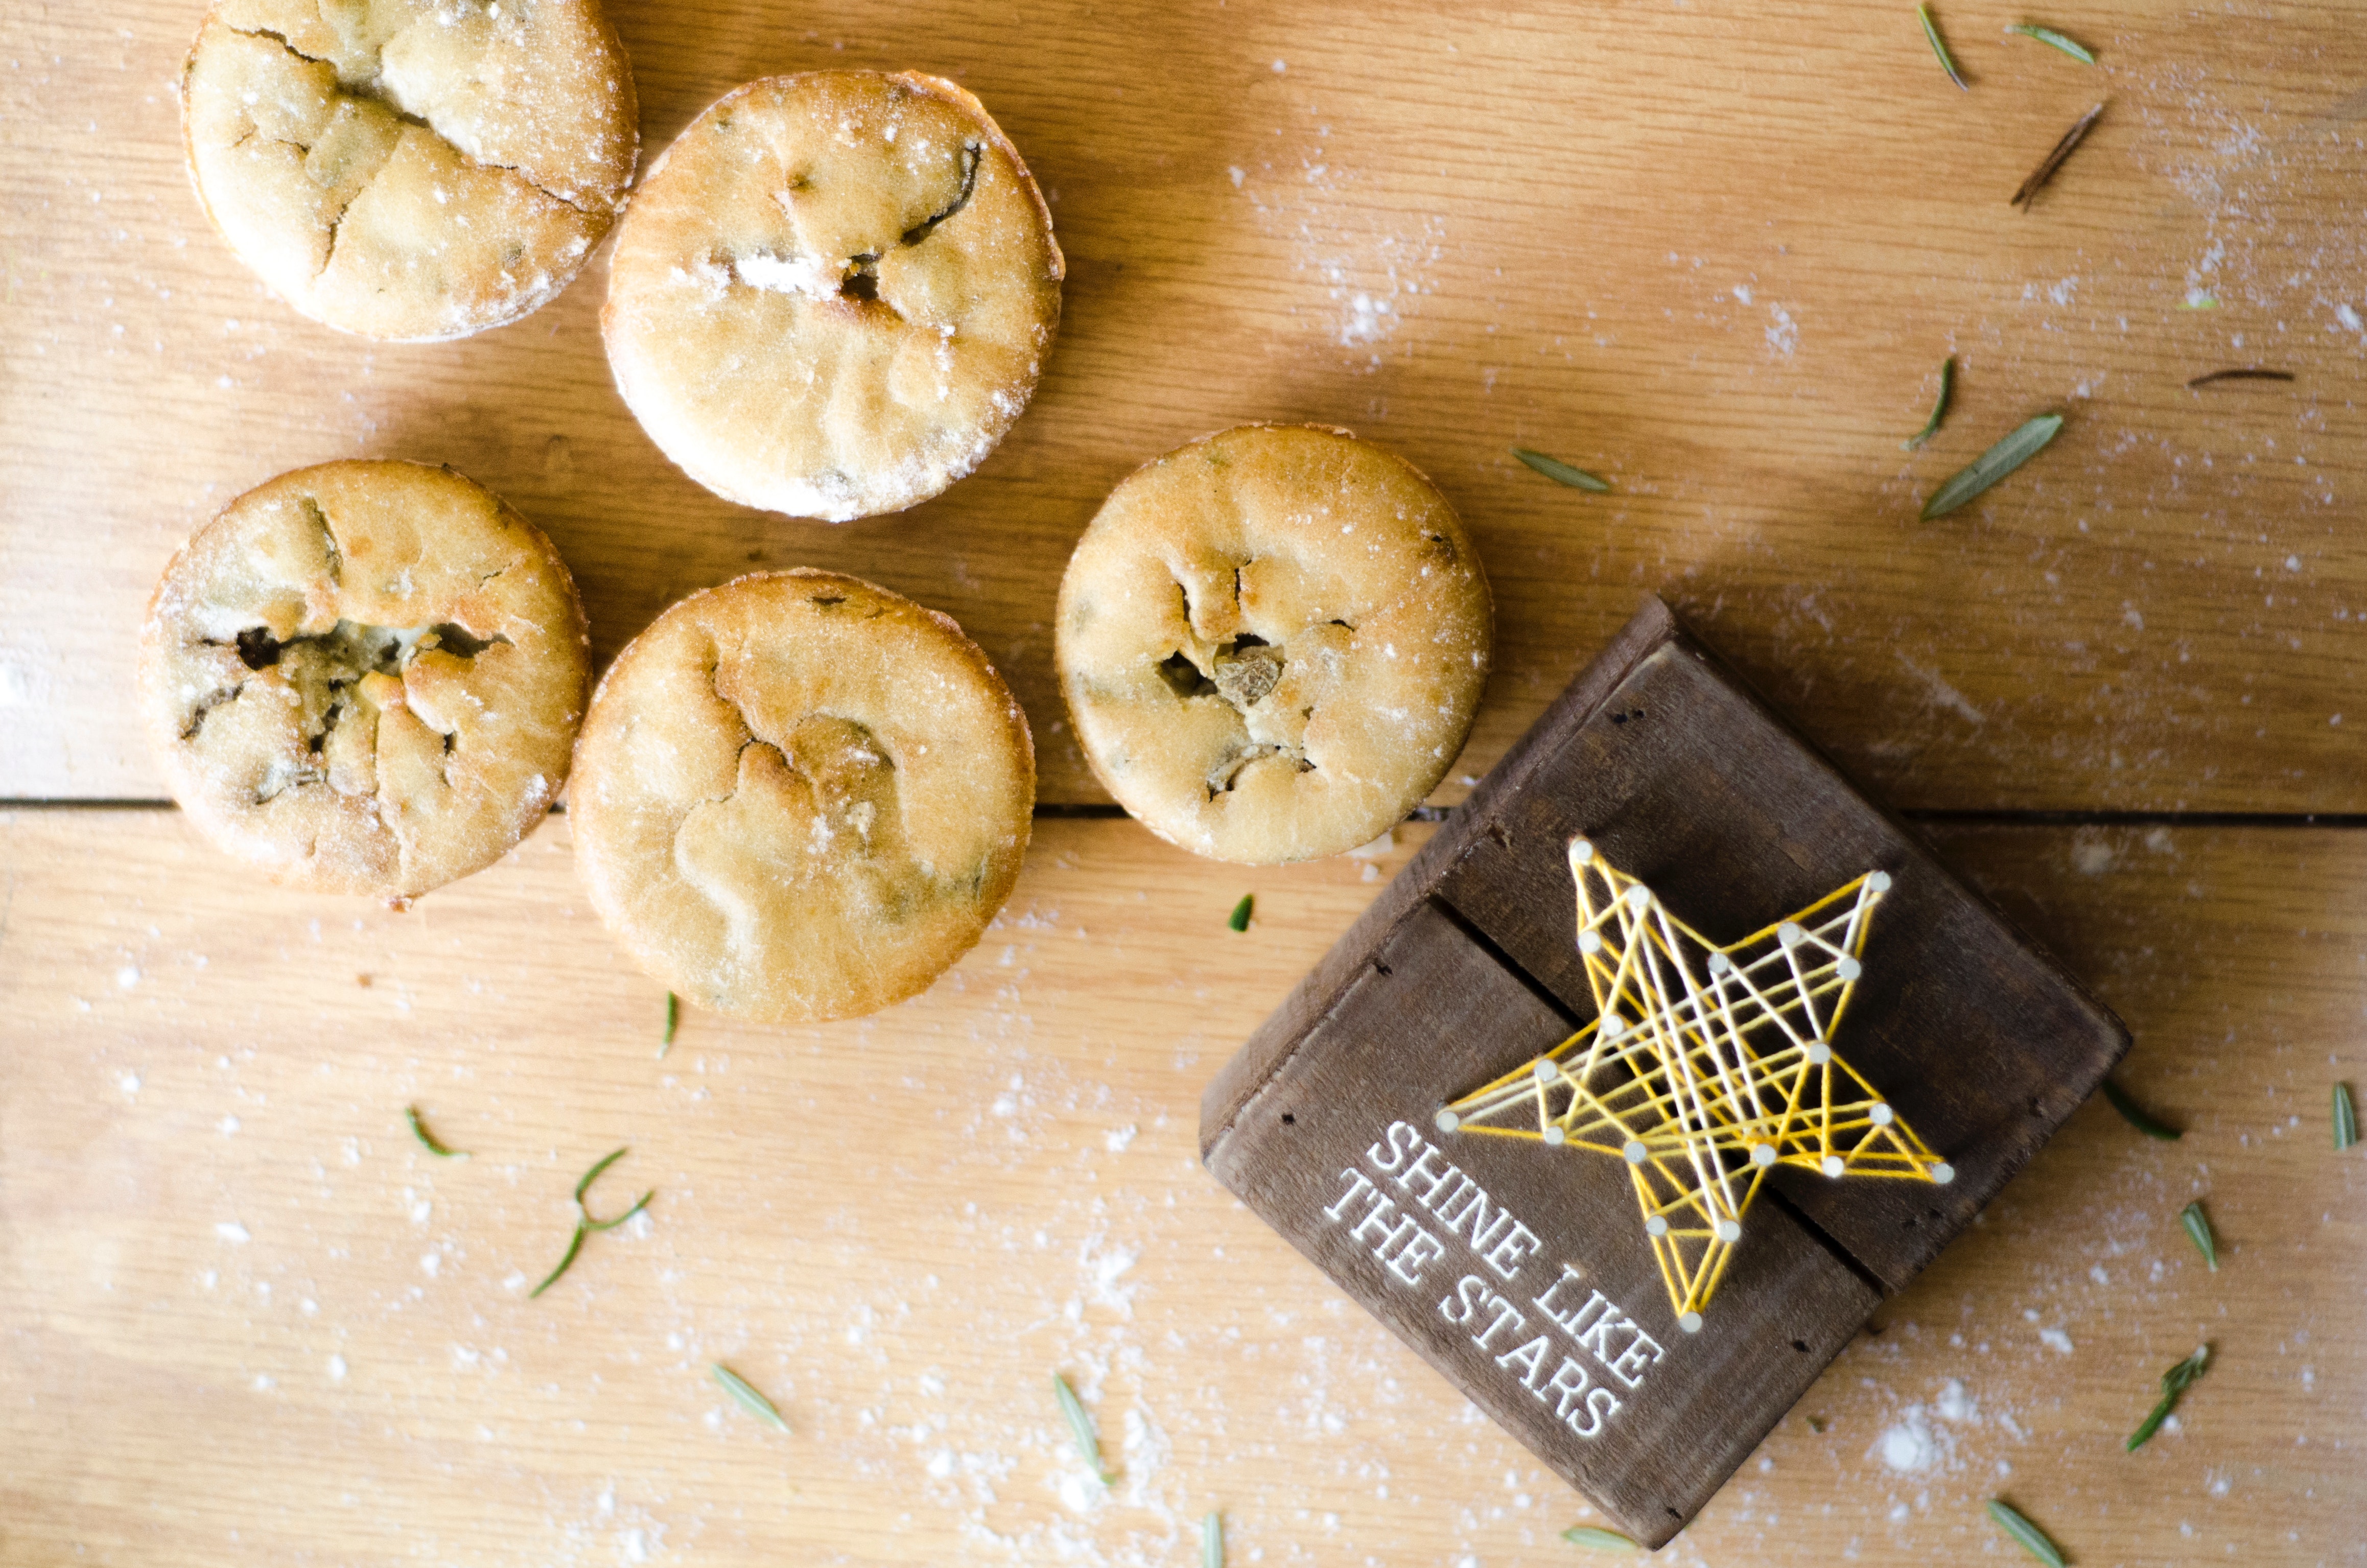
food, dish, cuisine, ingredient, bun, Oyaki, baking, scone, baked goods, produce, gluten, bagel, dessert, snack